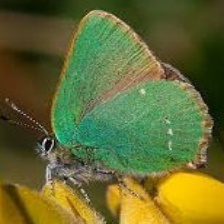
Species: GREEN HAIRSTREAK
Butterfly family (ImageNet category): lycaenid_butterfly